Conservation grazing

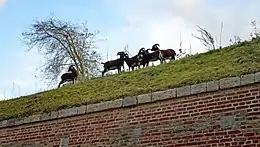
'Ecopâturage' on a Historical Monument, the Citadel of Lille, by Soay sheep in a closed area. Their coats, hoofs and manure help to disperse plant seeds.

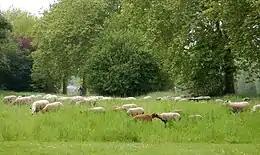
07/05/2019</ref>

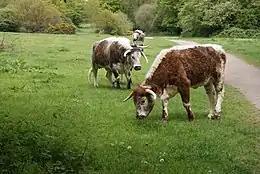
Conservation grazing Longhorn Cattle to manage the national nature reserve at Ruislip Lido

Intensive grazing maintains an area as a habitat dominated by grasses and small shrubs, largely preventing ecological succession to forest.